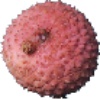
Label: Lychee 1